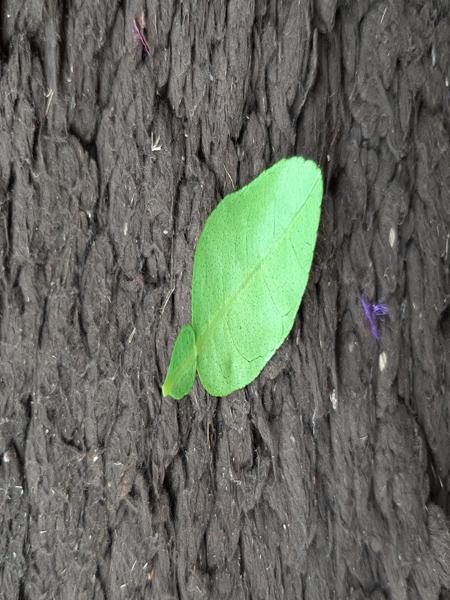
Plant: Lemon